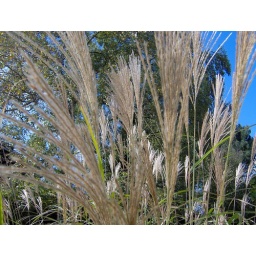
Fern, with a birch tree and blue sky in the back